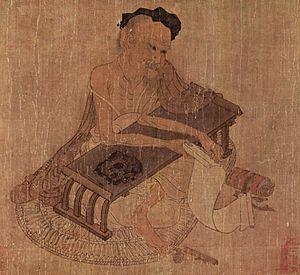
Le Classique des documents, en chinois Shu Jing 書經, Shu 書 ou Shang Shu 尚書, est un recueil de documents concernant la politique et l’administration des souverains de l’Antiquité chinoise, depuis Yao, et Shun jusqu’à la fin des Zhou occidentaux. Ces documents auraient été rédigés par les équipes de greffiers et secrétaires que les rois entretenaient.
Wang Wei, nom de cour et de plume, né en 701 à Jinzhong et mort en 761 à Chang'an, est un poète, un peintre, et un musicien chinois de la période Tang. Il a choisi comme nom de cour celui de Mojie, en raison de sa proximité avec le bouddhisme et en référence au « Sūtra de Vimalakirti ».
Fu Sheng, né en 268 av. J.-C. et mort en 178 av. J.-C., est un savant confucianiste chinois des dynasties Qin et des Han occidentaux.